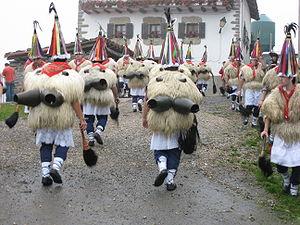
Ioaldunak à Ituren (Navarre). Euskara: Joaldunak Iturenen, Nafarroa.
Les carnavals basques de différents villages du Pays basque portent un nom différent en basque selon les dialectes inauteriak, ihauteriak, iñauteriak, ihoteak ou iñoteak.
Violet Alford, née à Cleeve, dans le Somerset le 18 mars 1881, morte le 16 février 1972 à Bristol, est une ethnologue, musicologue, folkloriste et illustratrice britannique.
Le Joalduna est un personnage traditionnel de la culture basque originaire des villages navarrais d'Ituren et de Zubieta qui annonce l'arrivée du Carnaval en agitant ses sonnailles durant la dernière semaine de janvier. En espagnol, on les appelle aussi « zanpantzar », mais il est un autre personnage dans le Carnaval. Actuellement il existe des groupes de Joaldunak tant en Navarre que dans la Communauté autonome du Pays basque.